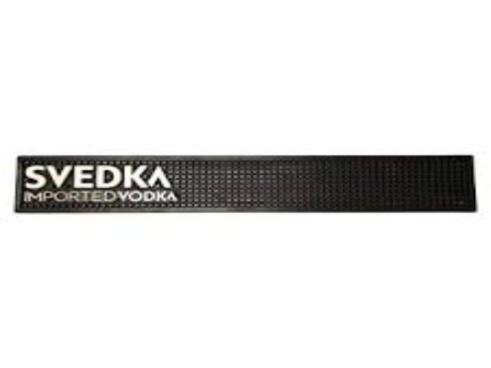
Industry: Food